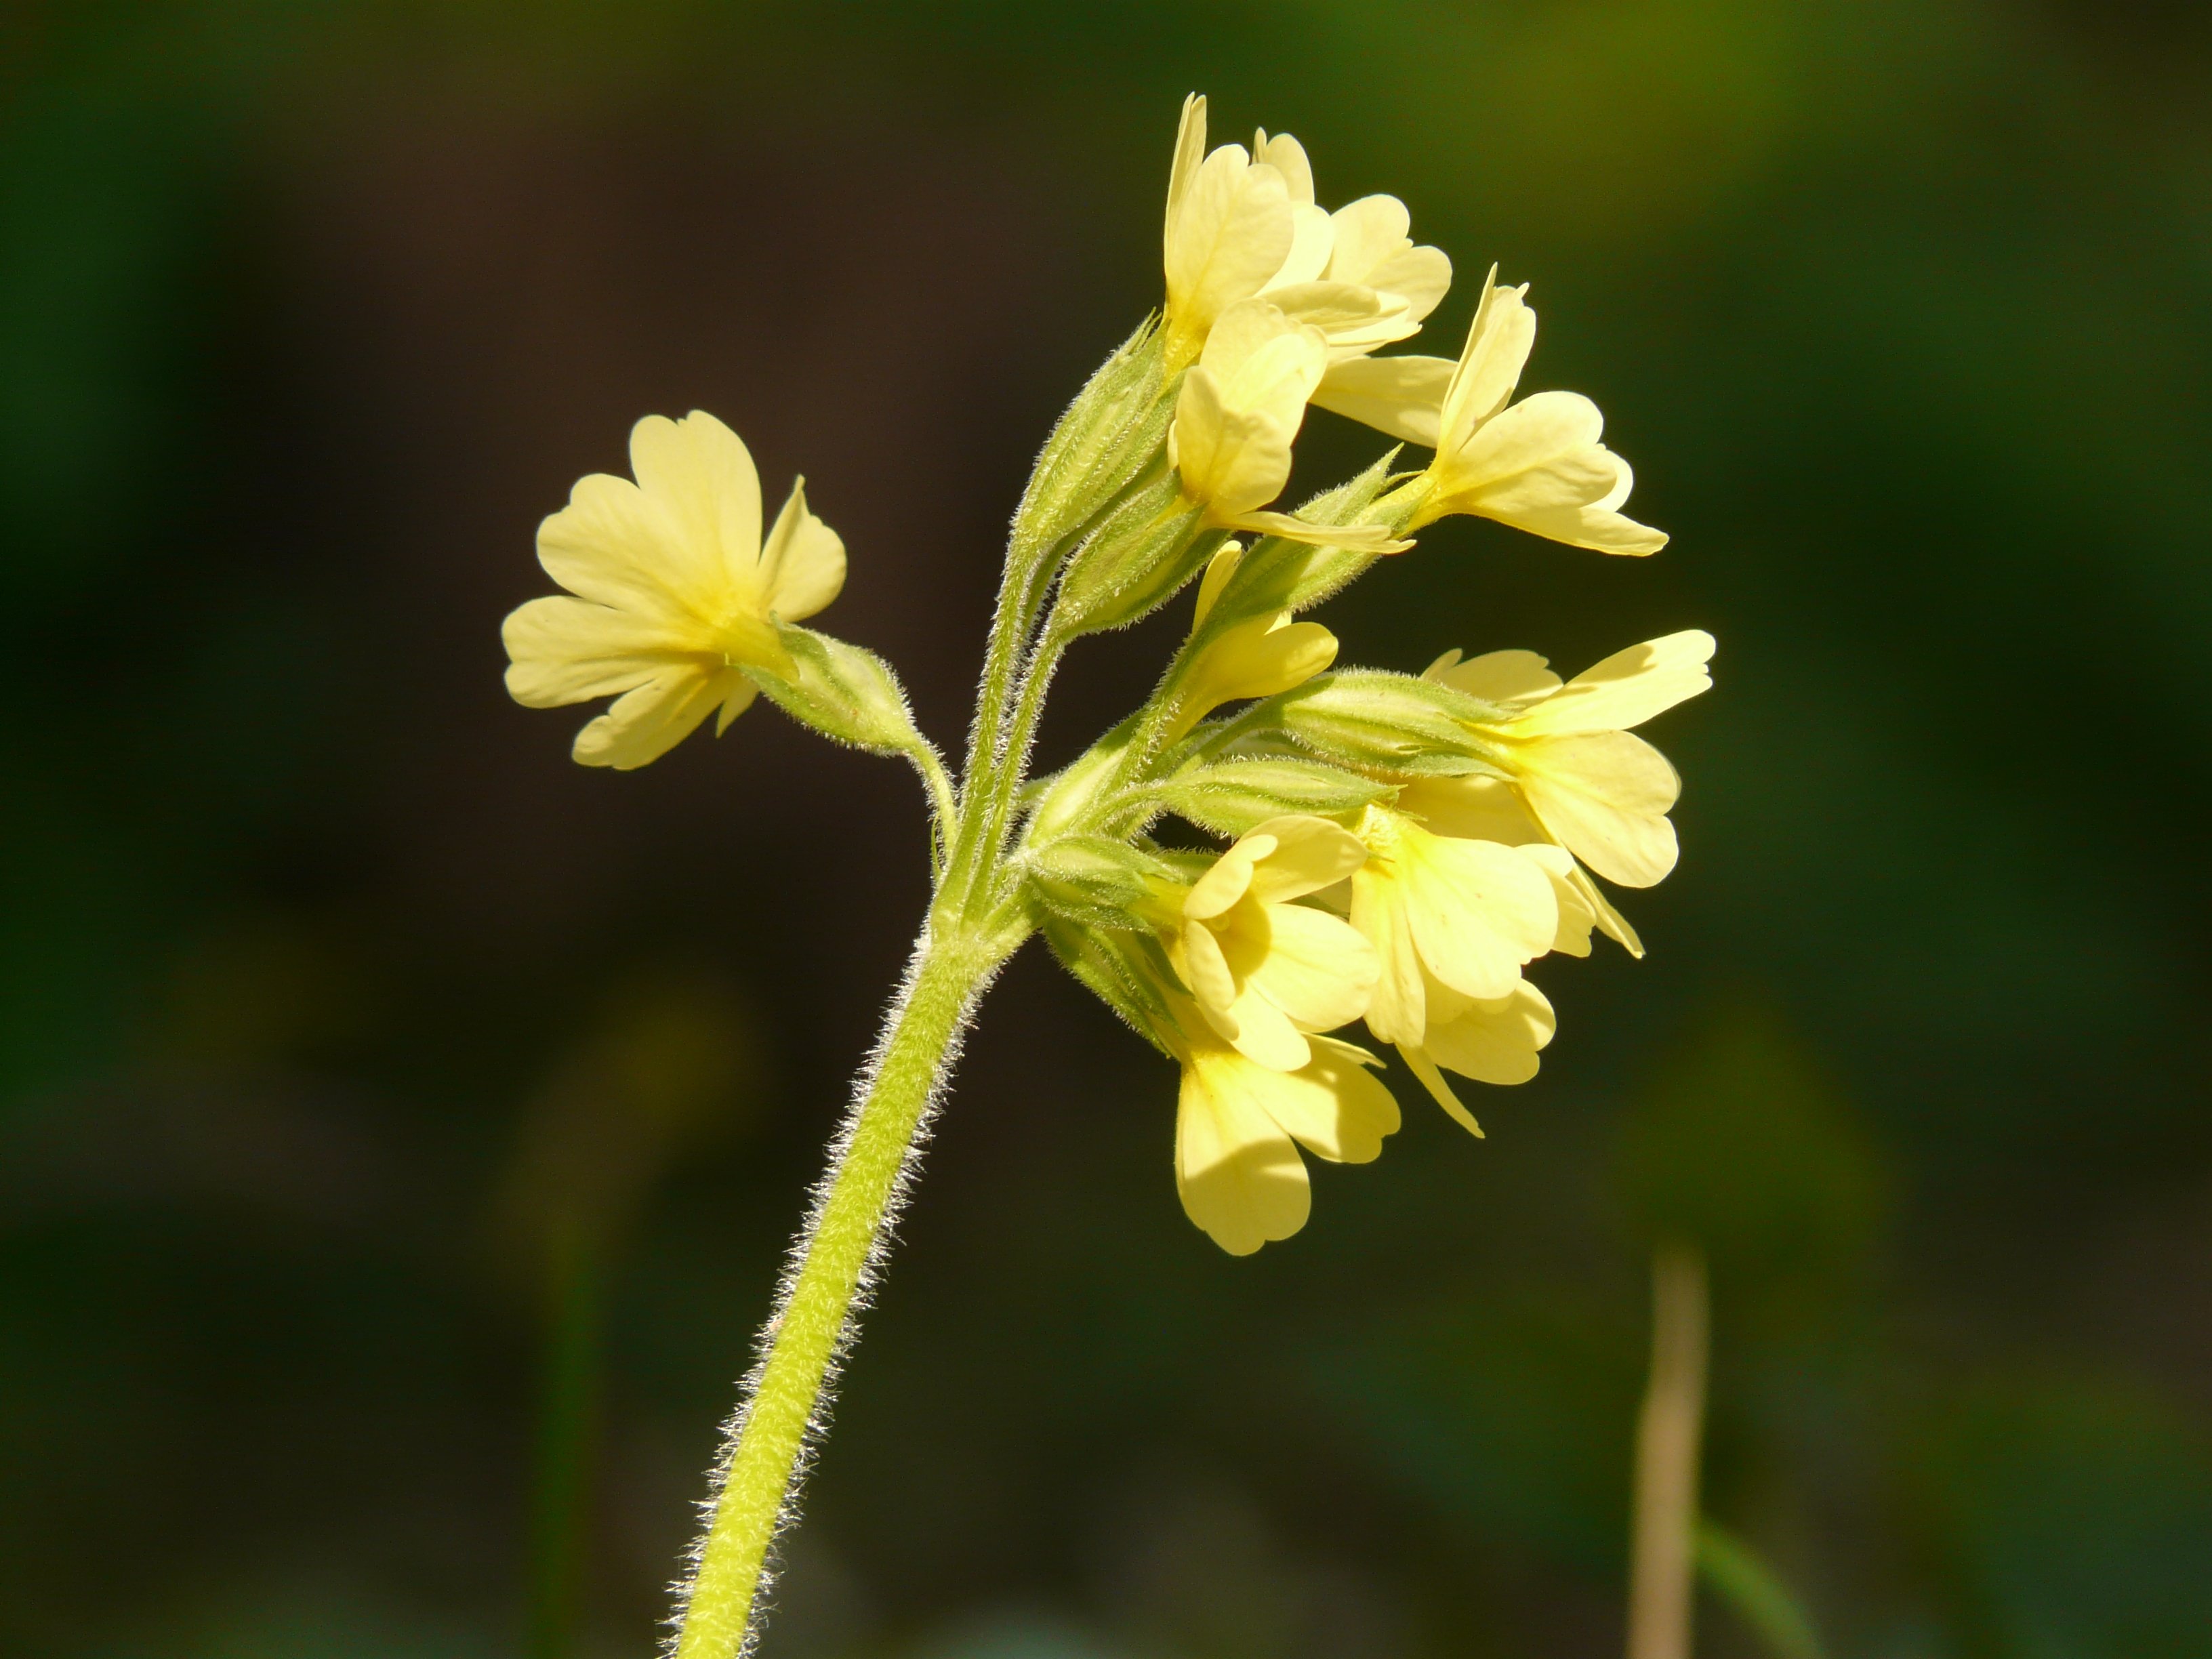
plant, flower, herb, yellow, garden, flora, wildflower, primrose, shrub, mustard, cowslip, macro photography, flowering plant, land plant